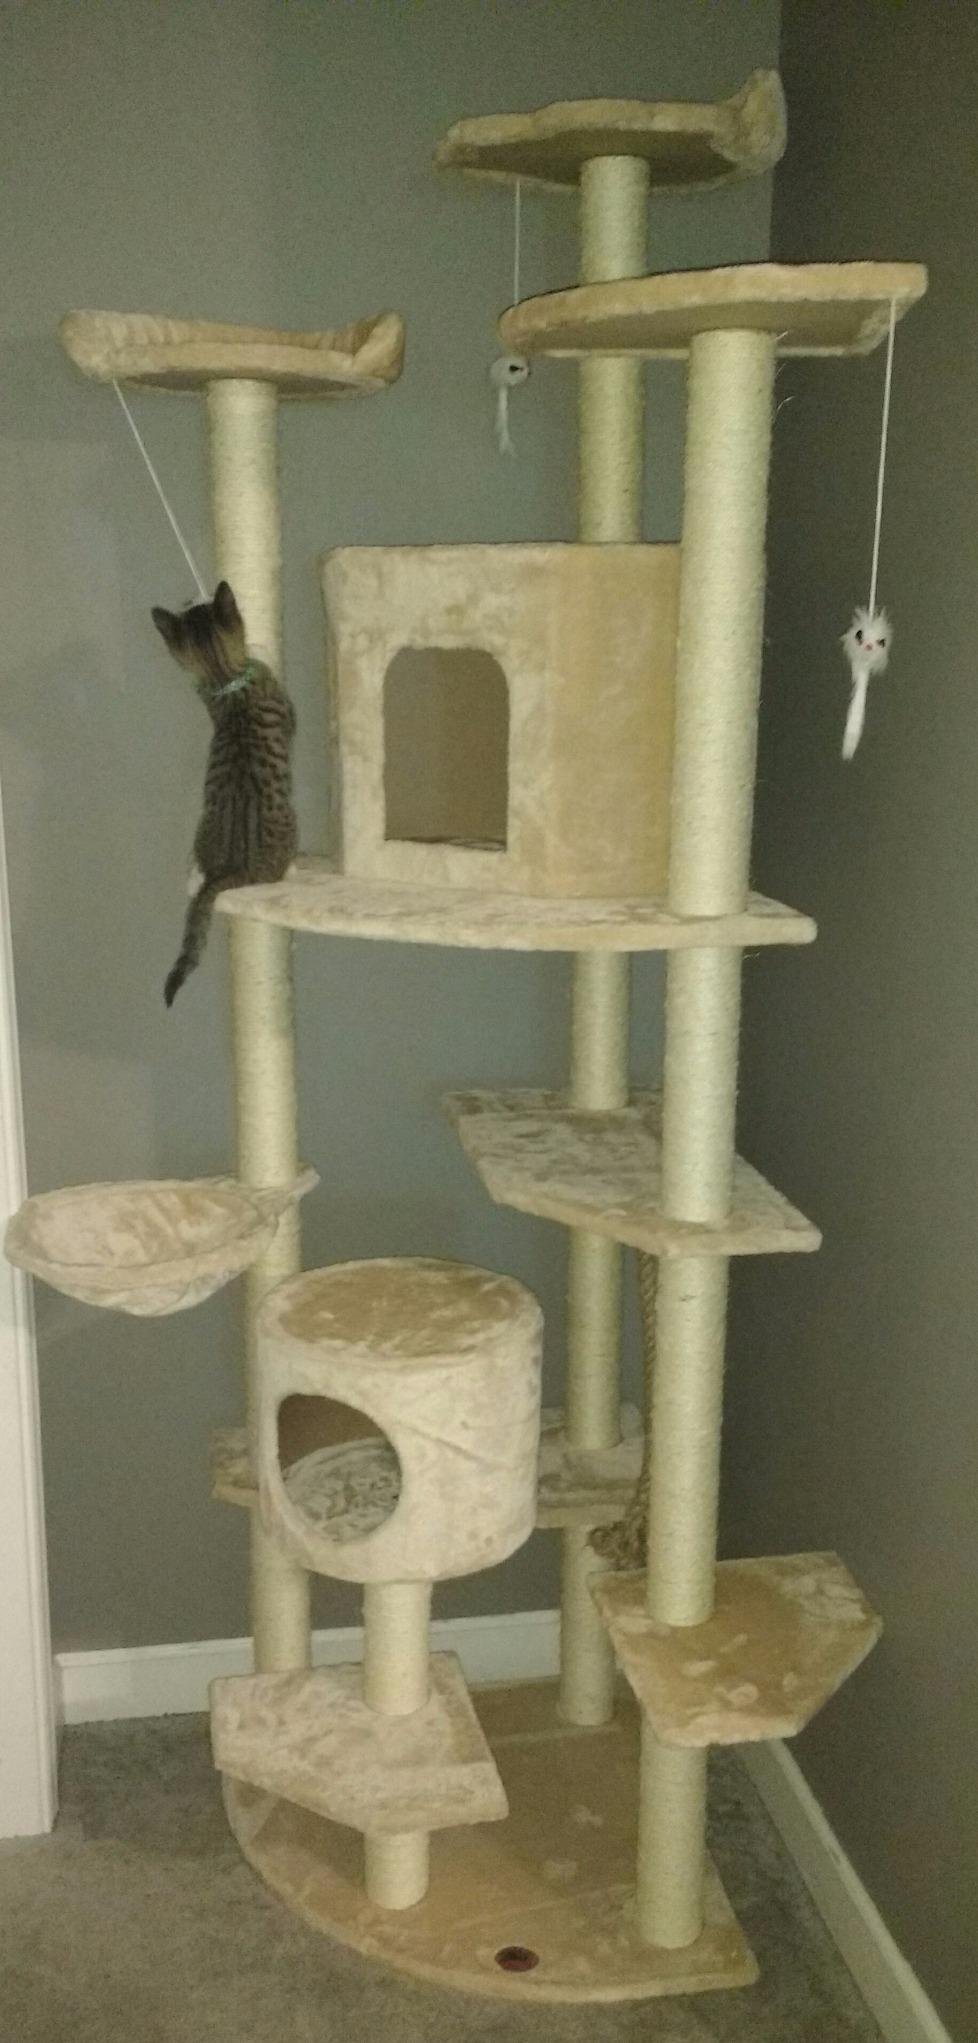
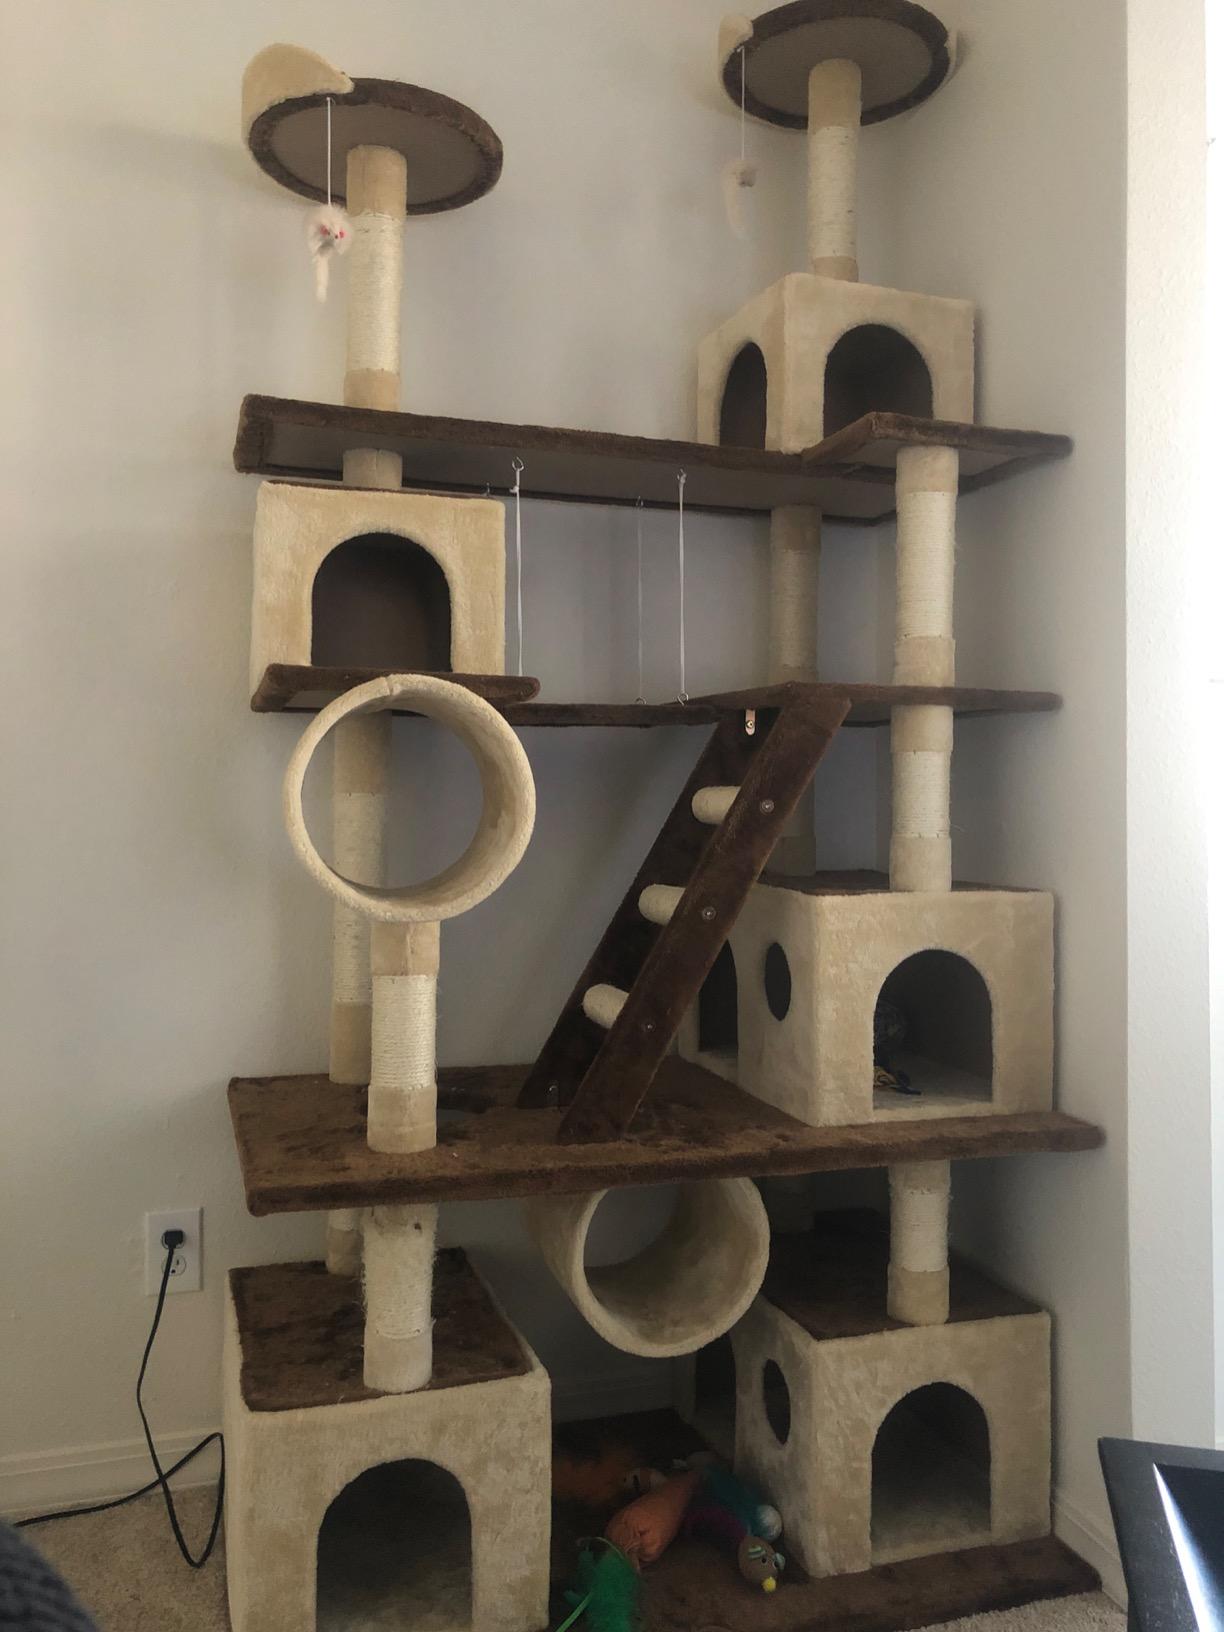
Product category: items_cat tree
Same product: no